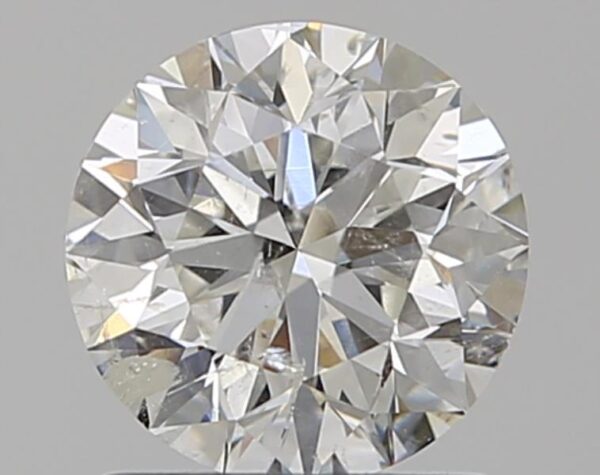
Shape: round
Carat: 1
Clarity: SI2
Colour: G
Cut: VG
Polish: EX
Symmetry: VG
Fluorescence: N
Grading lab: IGI
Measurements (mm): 6.34 x 6.28 x 4.04